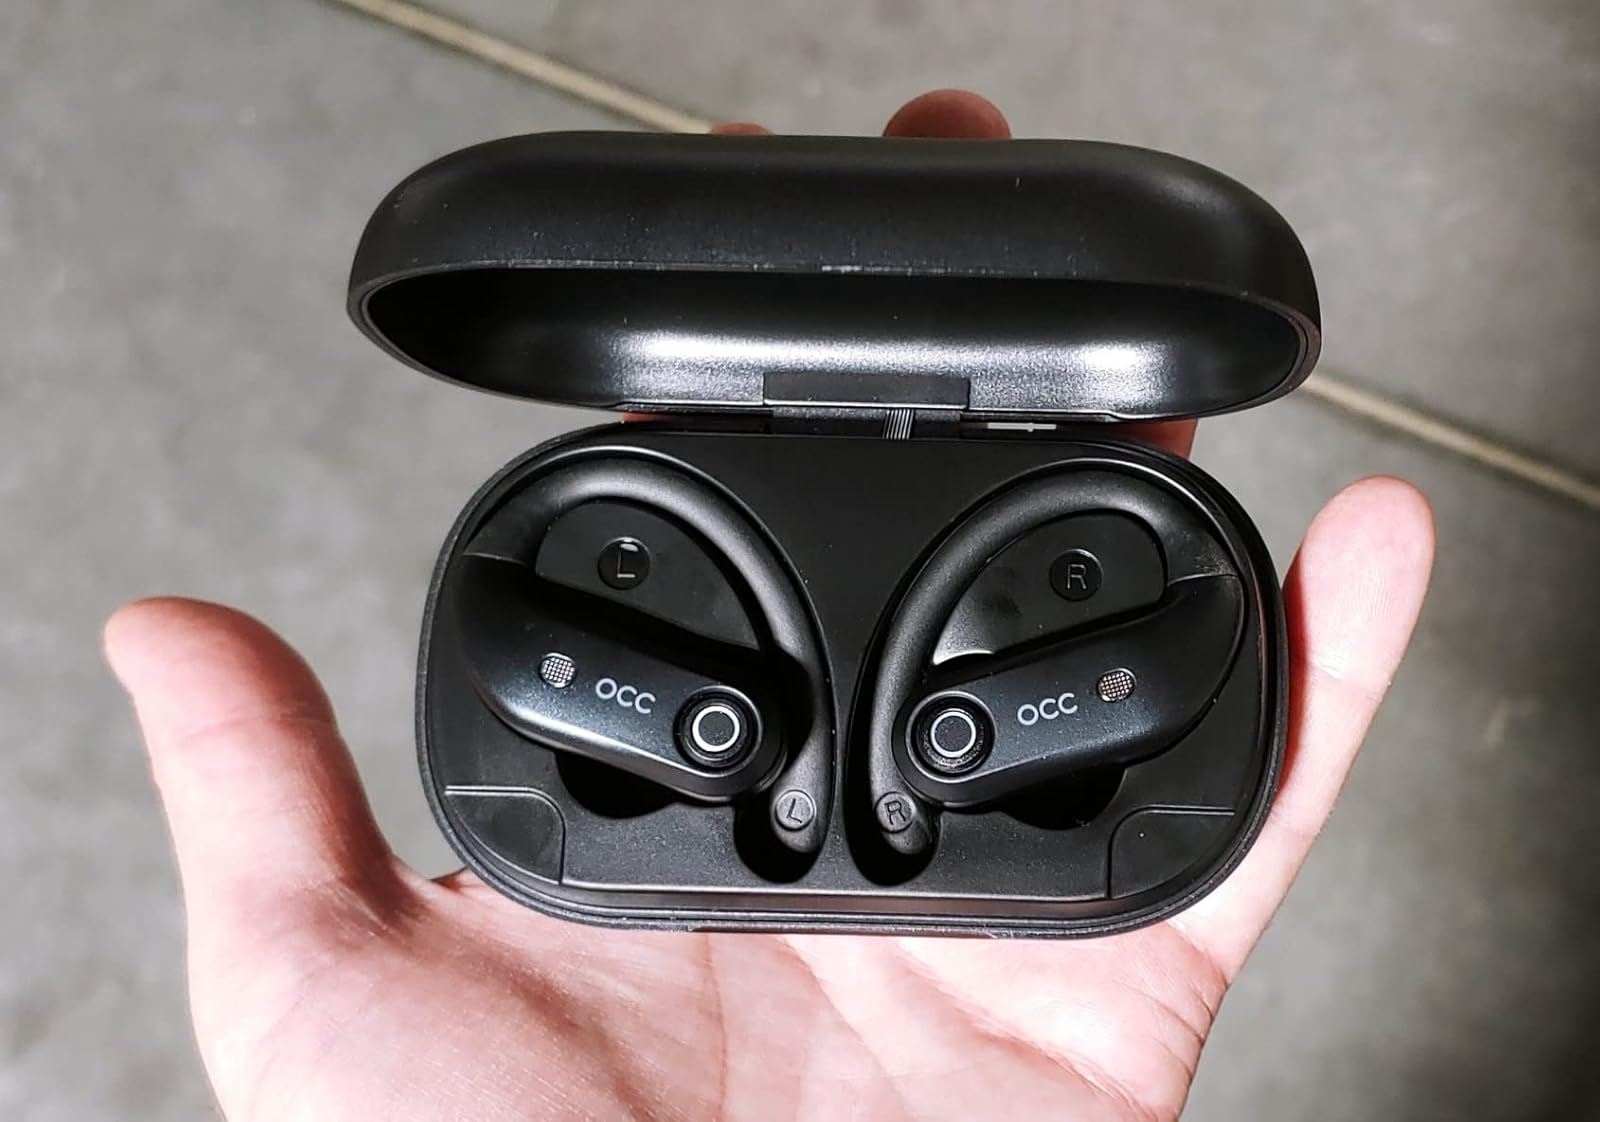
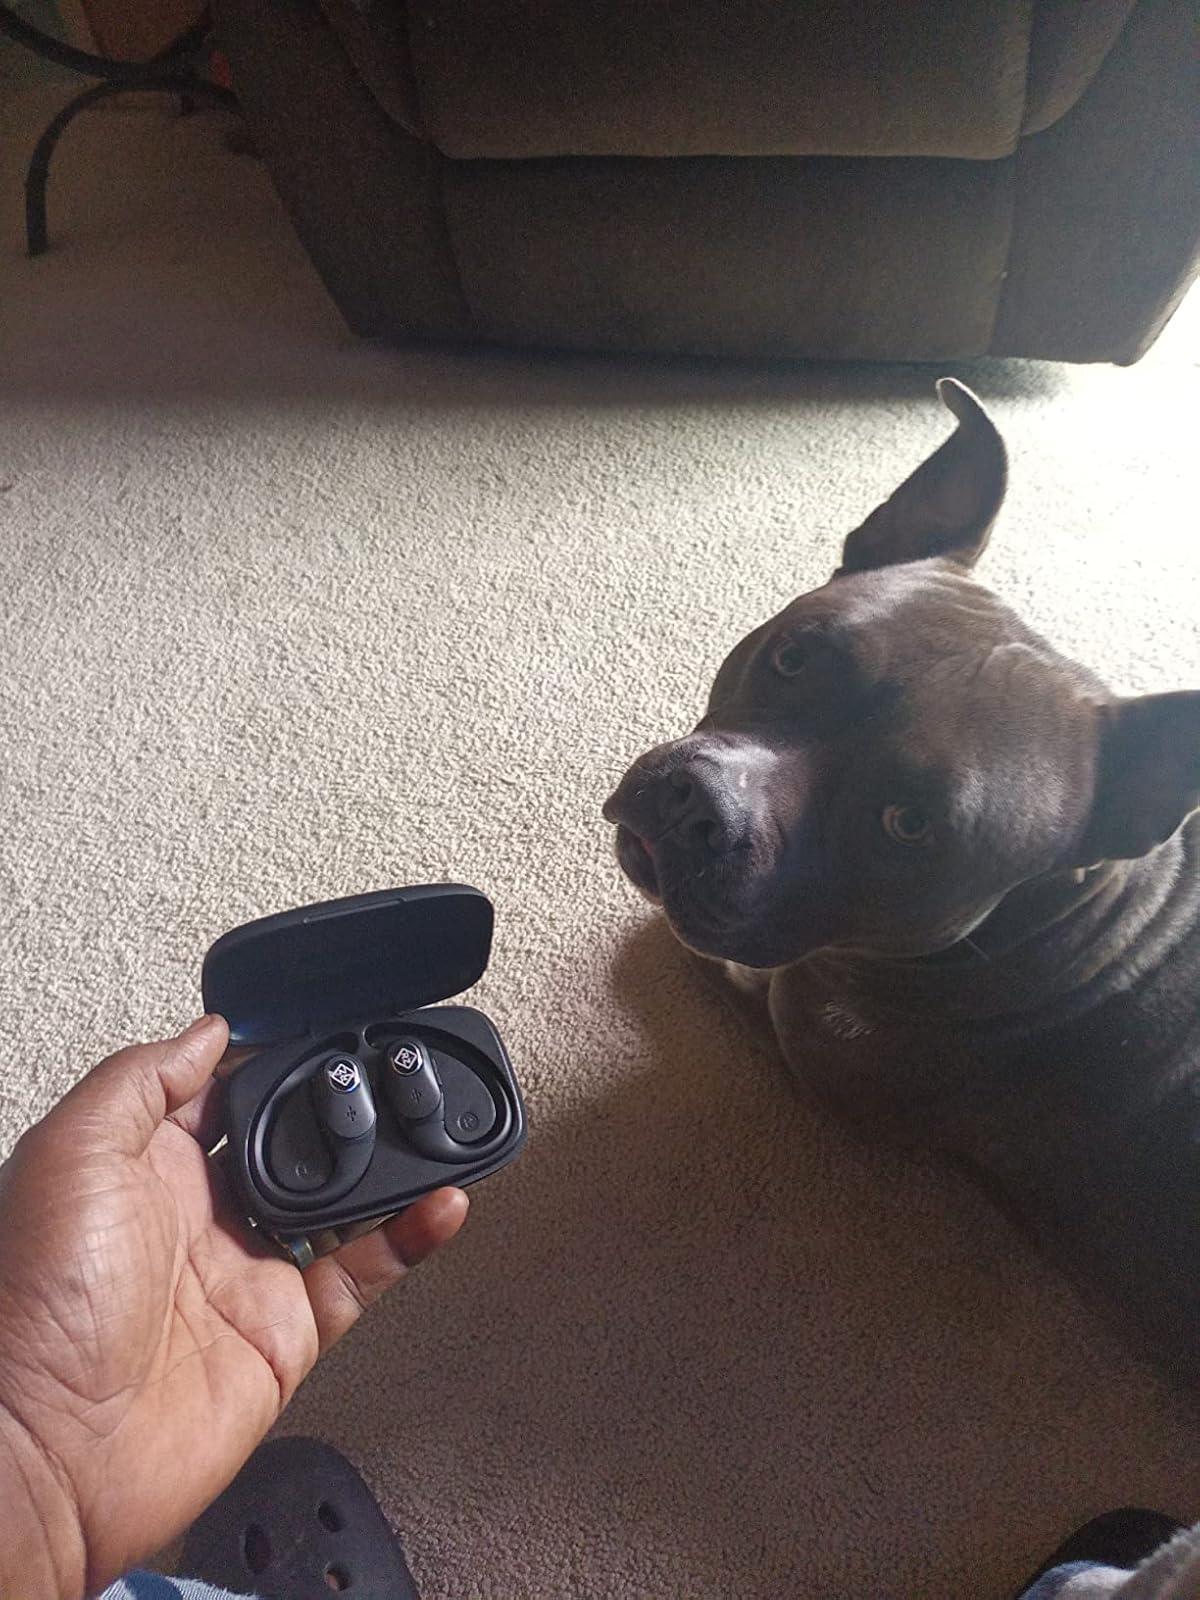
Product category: earbuds
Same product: no